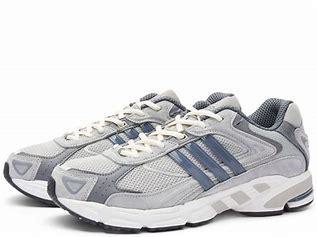
Brand: Adidas
Model: Response Cl